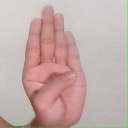
अक्षर: ब